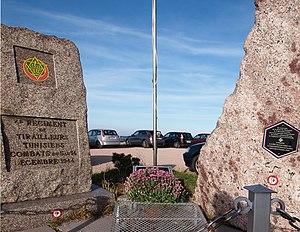
Monument au 4e régiment de tirailleurs tunisiens au Hohneck En souvenir de la prise du Hohneck la 3 décembre 1944 part le 1er groupe d'Escadron du JURA, commandé par le Capitaine Pierre PATOOR In Mémoriam Lt AUBERT Marcel de Cramans, Jura Lt COMMARMOND Robert de Gérardmer GROS André de Boujailles, Doubs
Le 4ᵉ régiment de tirailleurs tunisiens était un régiment d'infanterie appartenant à l'Armée d'Afrique qui dépendait de l'armée de terre française.